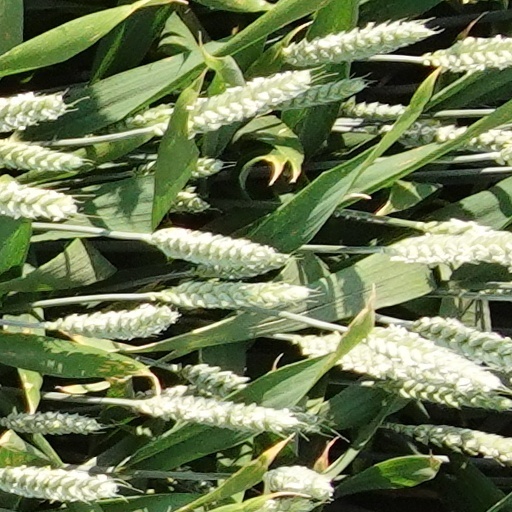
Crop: wheat